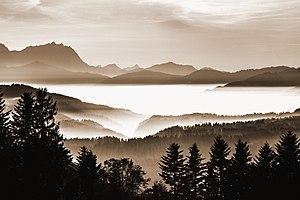
Brume. Vue de Sulzberg, Autriche) sur les montagnes suisses.